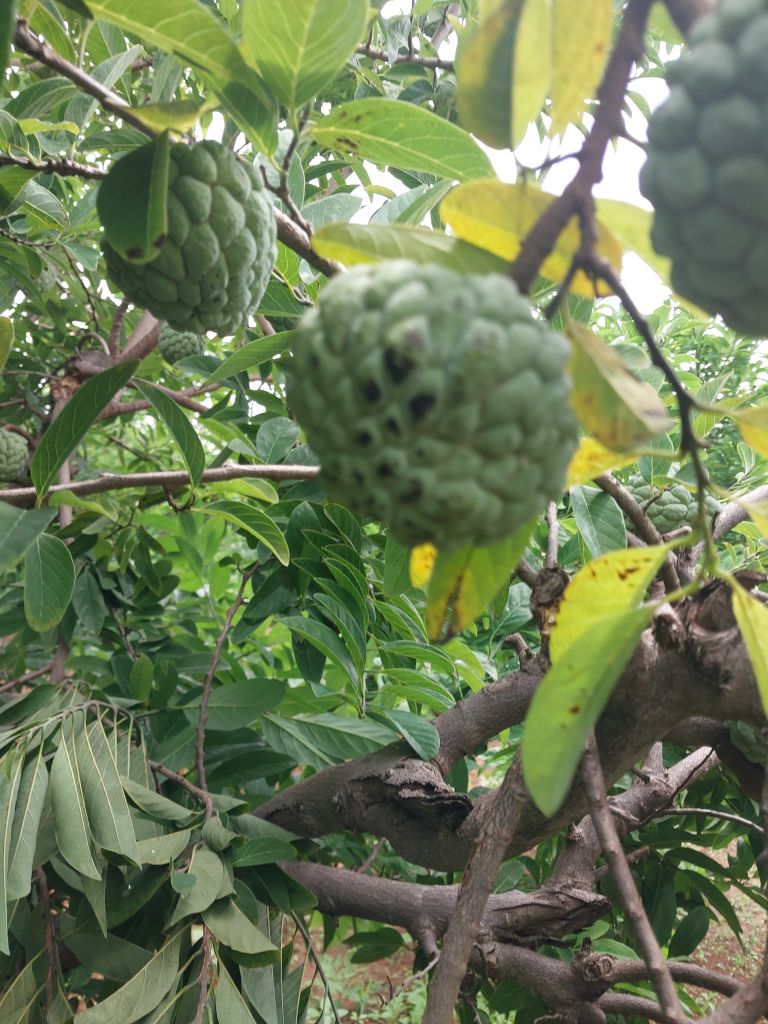
Disease label: Blank Canker